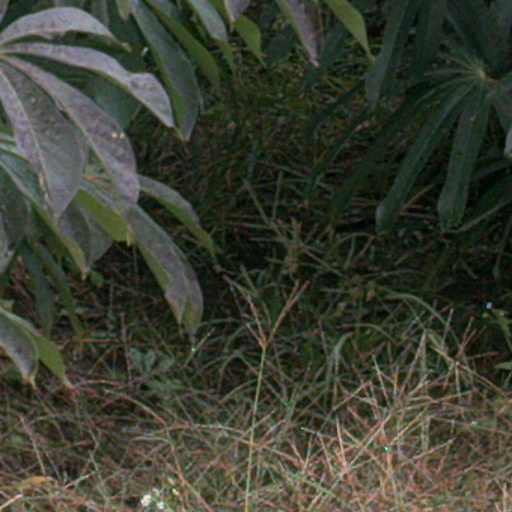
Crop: cassava